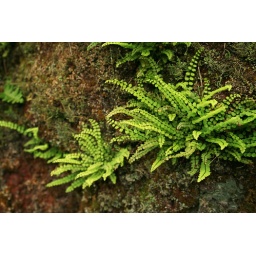
Some ferns growing in cracks of a rock wall in a neighbor's garden in NE Portland